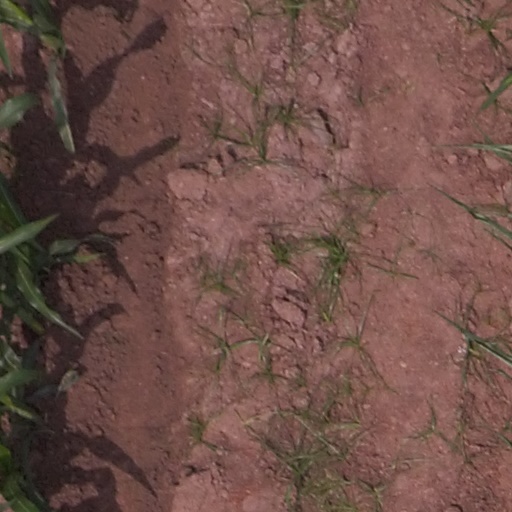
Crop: maize; corn